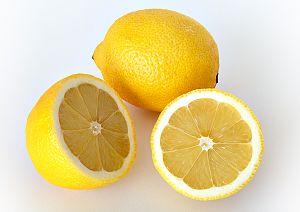
Image montrant un citron entier et un citron coupé en deux. Magyar: A képen egy egész és egy félbe vágott citrom látható. Camera data Camera Nikon D70 Lens Nikon 18-70 AF-S DX / 3.5-4.5 G IF-ED Focal length 70 mm Aperture f/29 Exposure time 1.3 s Sensivity ISO 200